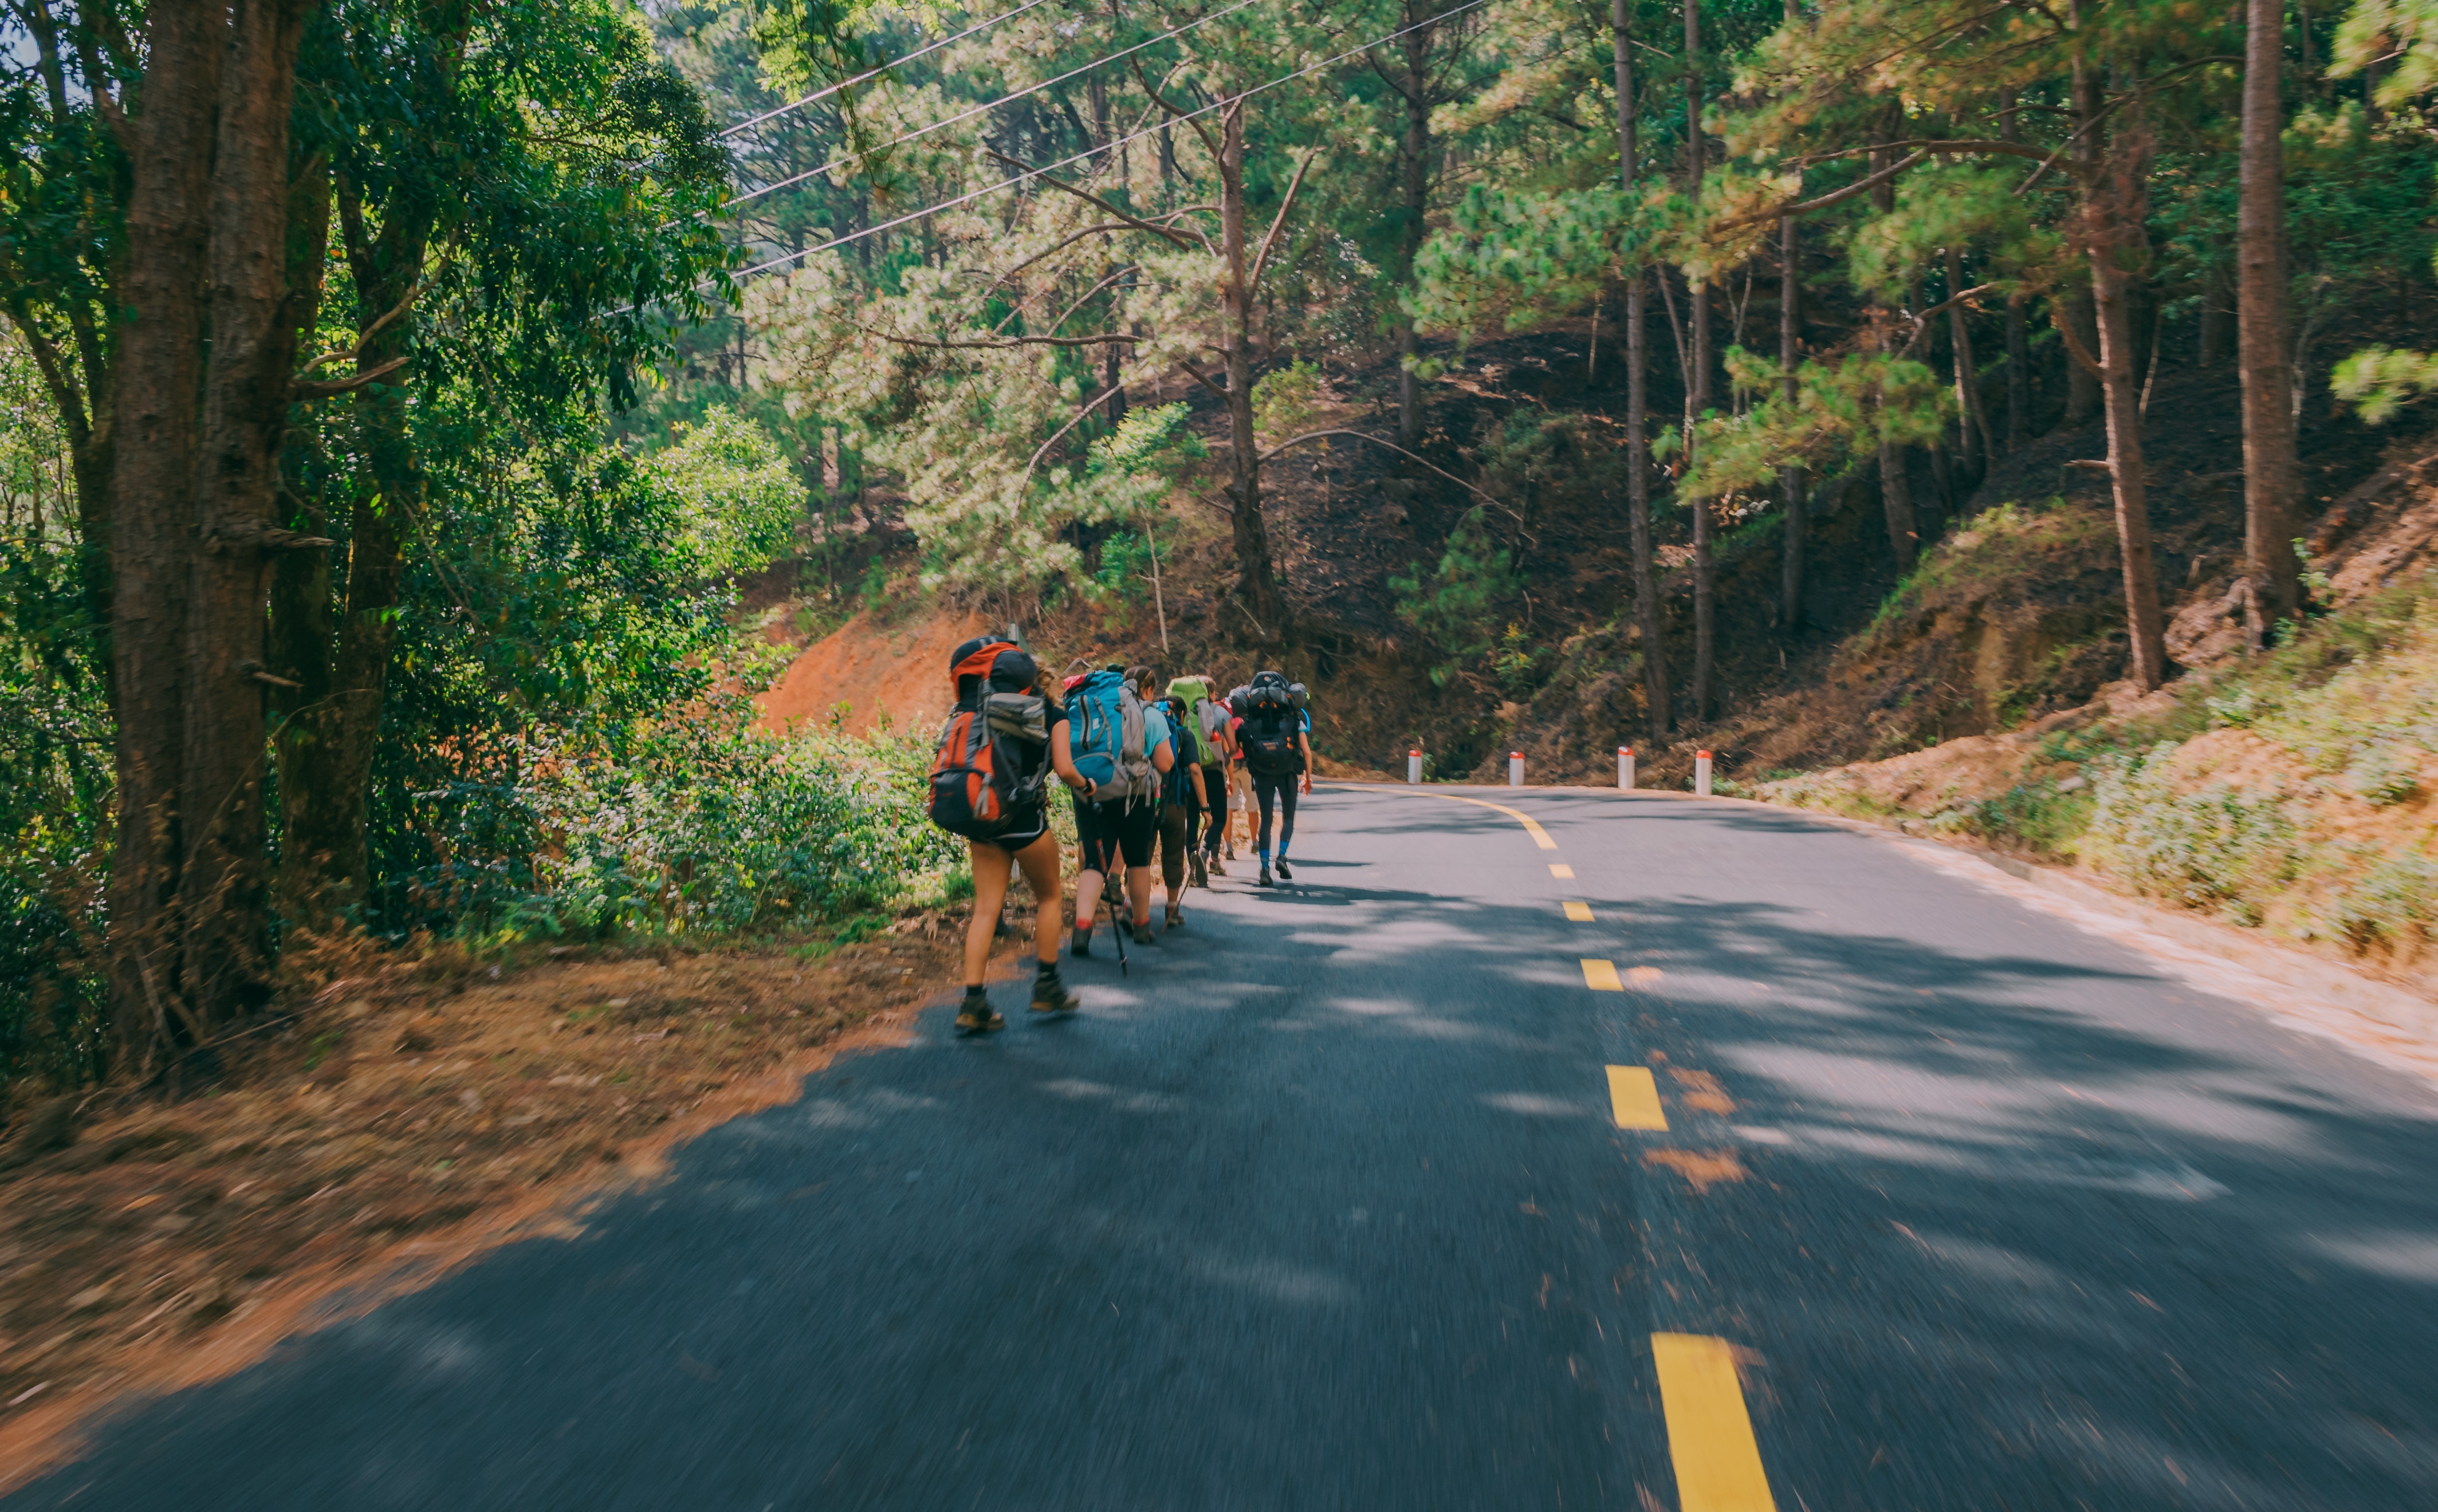
road, tree, thoroughfare, wilderness, adventure, morning, infrastructure, forest, recreation, woody plant, trail, leisure, jungle, asphalt, national park, vacation, plant, road surface, walking, vehicle, travel, tourism, lane, mountain, canidae, backpacking, nonbuilding structure, rainforest, road trip, team, hill, hiking, state park